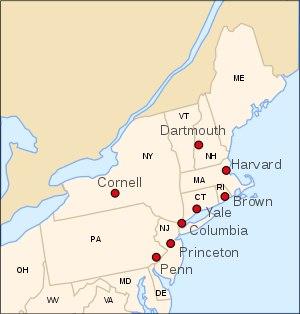
L’Ivy League est un groupe de huit universités privées du Nord-Est des États-Unis. Elles sont parmi les universités les plus anciennes et les plus prestigieuses du pays. Le terme « ivy league » a des connotations d'excellence universitaire, de grande sélectivité des admissions ainsi que d'élitisme social.